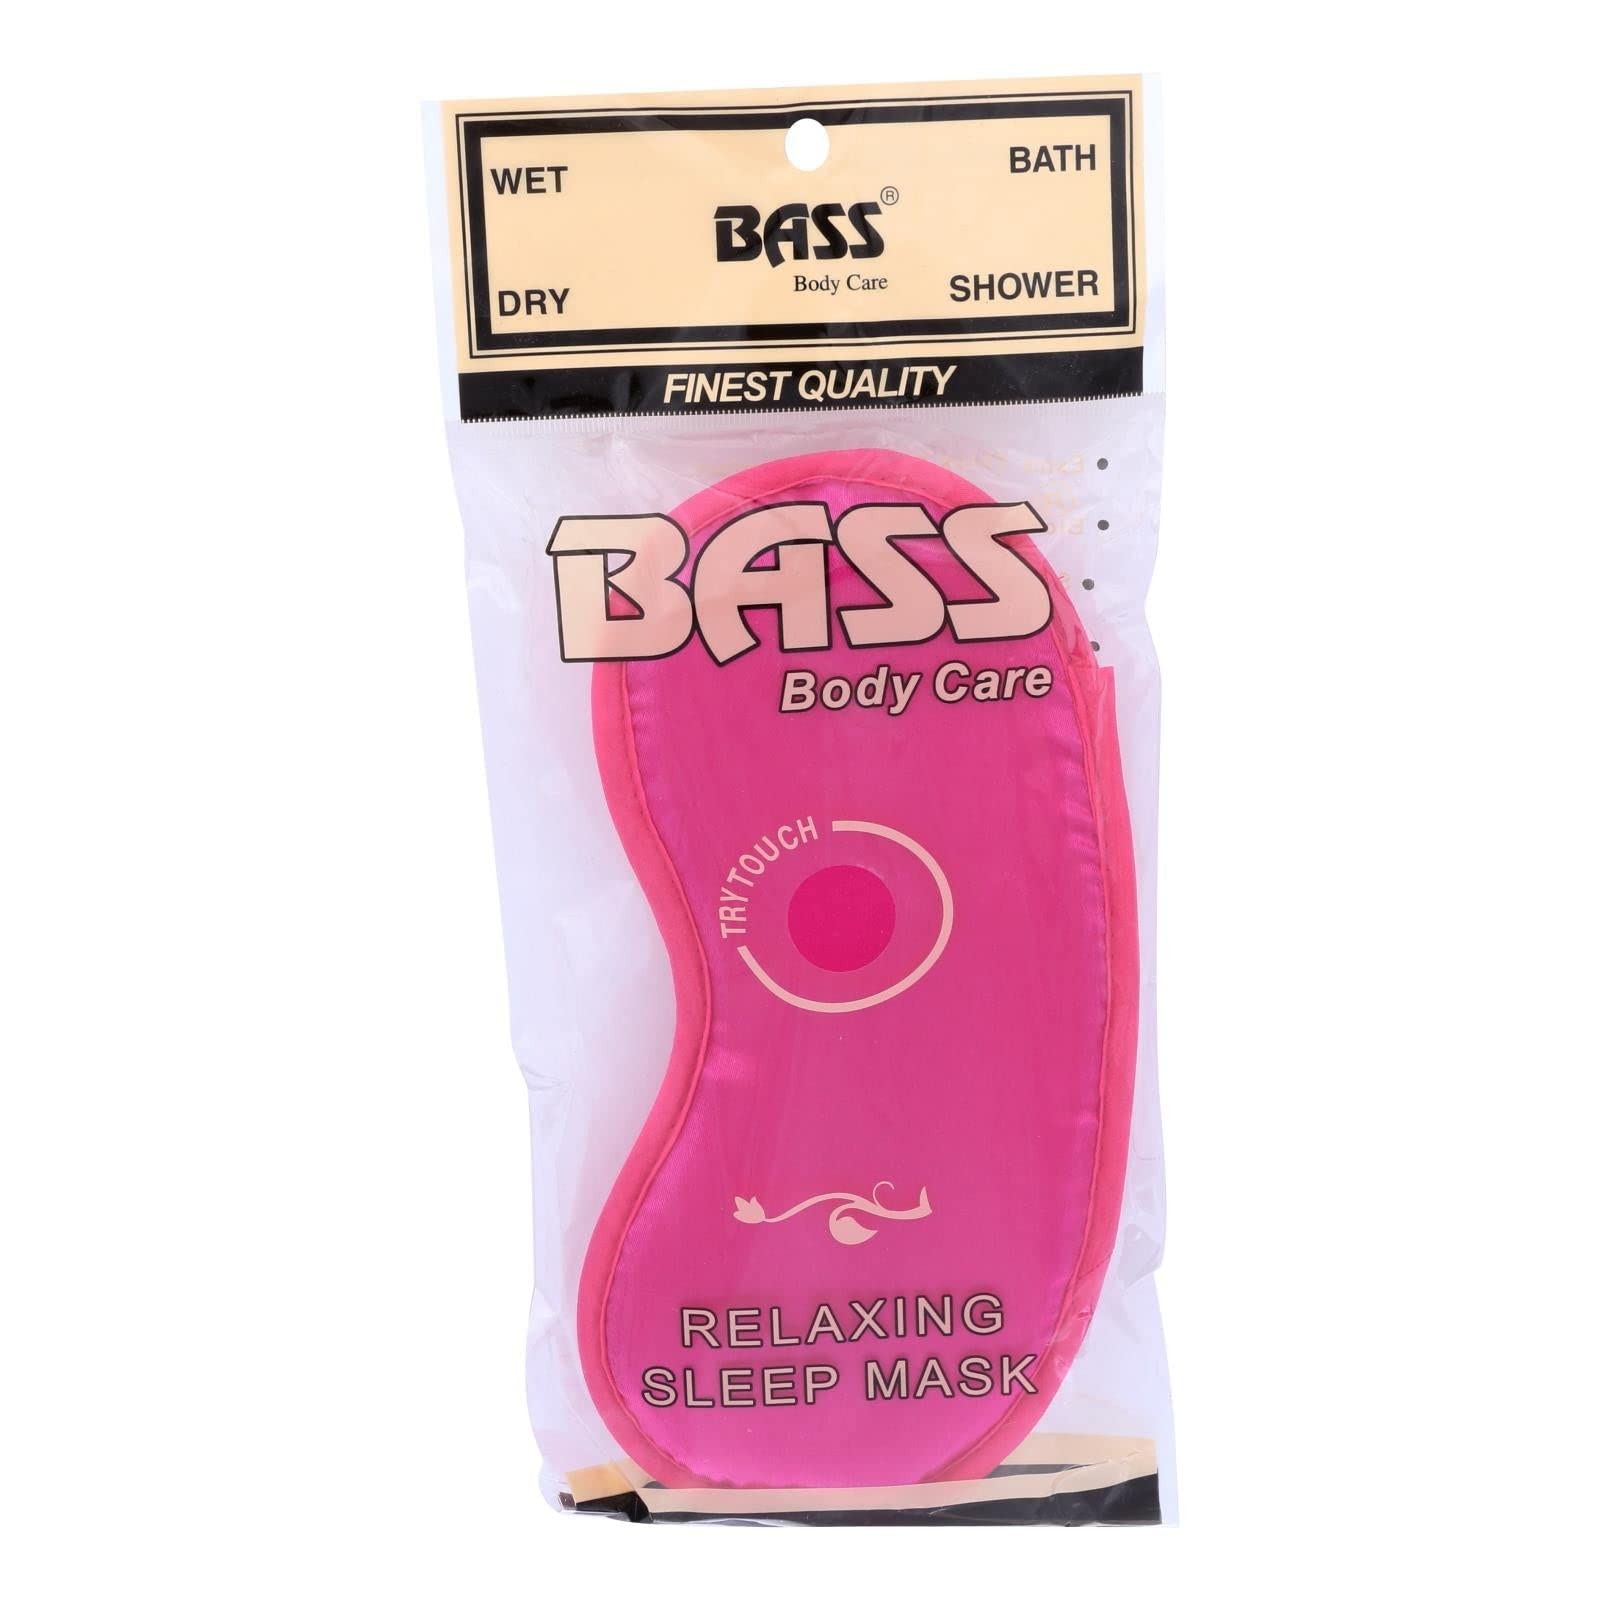
Item Name: Bass Brushes Satin Sleep Mask, 1 EA
Bullet Point 1: Extra thick for comfort.
Bullet Point 2: Blocks out light while you sleep.
Bullet Point 3: Used and recommended all over the world.
Bullet Point 4: Perfect for everyone.
Product Description: For nearly 40 years, Bass has designed luxury grade bath and body tools with an emphasis on professional level and durable materials for long product life and environmental sustainability. Our sleep mask is used and endorsed all over the world. Our sleep mask is made of soft material for comfort and perfect to block out light while you sleep.
Value: 1.0
Unit: Count

Price: 10.22